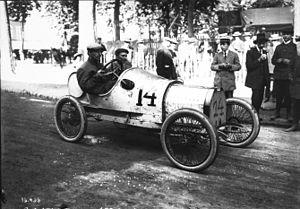
Ernest Friderich, né le 23 octobre 1886 à Paris et décédé le 22 janvier 1954 à Nice, à 67 ans, est un pilote automobile de course français d'origine alsacienne, qui a obtenu deux podiums au Grand Prix de France à douze années d'écart.
La Bugatti Type 10 ou petit Pur-sang est un prototype d'automobile conçu entre 1907 et 1909 par Ettore Bugatti. Ce prototype est à l'origine de la fondation de Bugatti et de l'Usine Bugatti de Molsheim en Alsace en 1909.
Le Grand Prix automobile de France 1911, encore appelé Grand Prix des Vieux Tacots, est un Grand Prix qui s'est tenu sur le circuit du Mans le 23 juillet 1911.